James H. Douglas Jr.

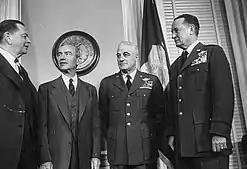

In May 1957, President Eisenhower appointed him as the fifth Secretary of the Air Force. He was the first Secretary of the Air Force to have previously served as a military air service officer. As Secretary of the Air Force, Douglas helped establish the United States Air Force Academy. He authorized the Air Force Commendation Medal to replace the Army version of the award. Douglas advised the President regarding a course of action in response to The Soviet Union’s launch of Sputnik I in October 1957. He also reaffirmed the 1925 court-martial verdict against air power advocate Brigadier General Billy Mitchell. He said the court was correct to have found Mitchell guilty of publicly attacking his superiors, but noted that time had proved Mitchell was right about the unique value of air power.